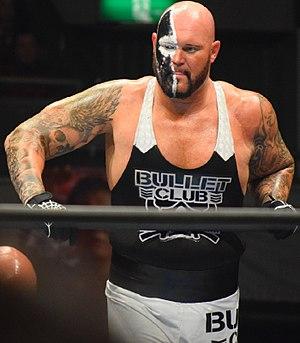
Andrew « Drew » Hankinson est un catcheur américain. Il travaille actuellement à Impact Wrestling.